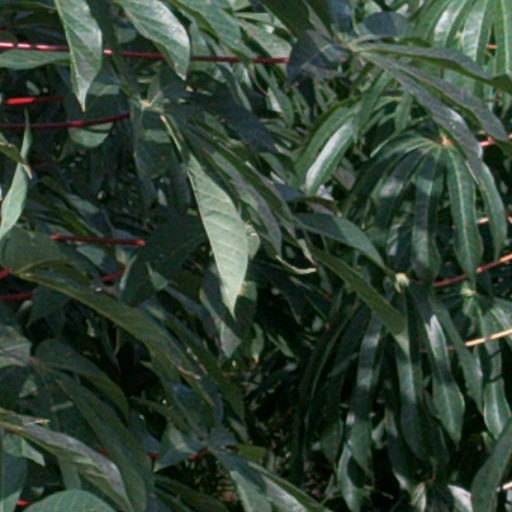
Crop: cassava